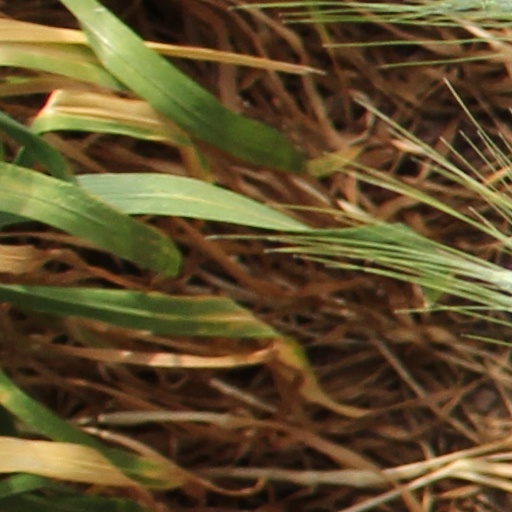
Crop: wheat